Clean Out

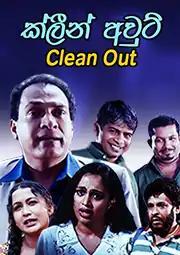

Clean Out is a 2003 Sri Lankan Sinhala comedy film directed by Roy de Silva and produced by Sunil Aruna Weerasiri for Aruna Kanthi Films. It stars Rodney Warnakula, Priyantha Seneviratne and Ananda Wickramage in lead roles along with Anusha Damayanthi and Vasanthi Gunaratne. Music composed by Sangeeth Wickramasinghe. It is the 1026th Sri Lankan film in the Sinhala cinema.